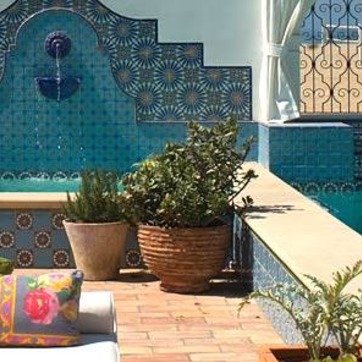
Material: foliage